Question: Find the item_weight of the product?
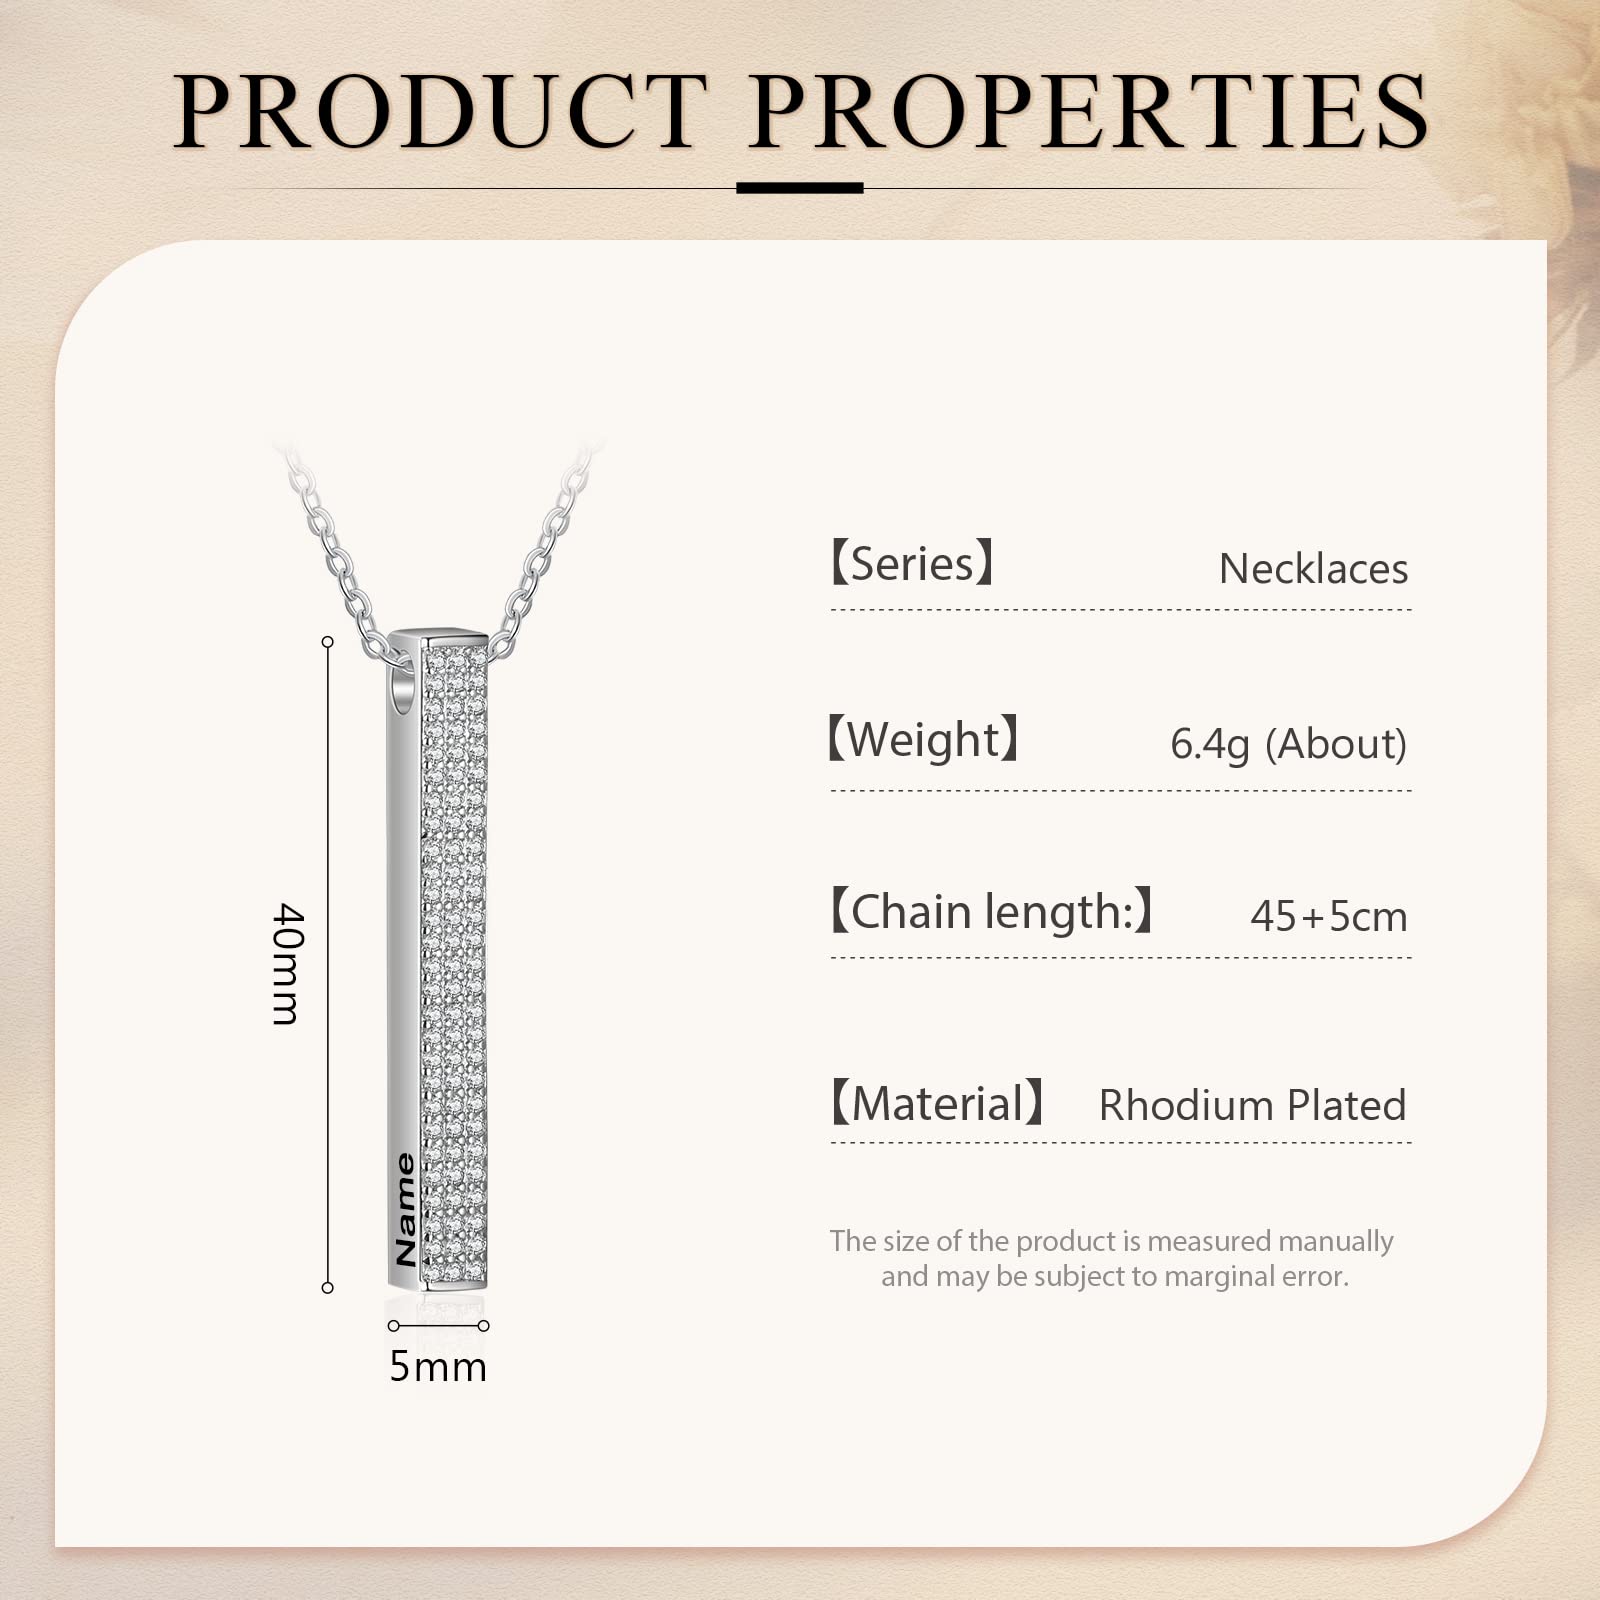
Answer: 6.4 gram